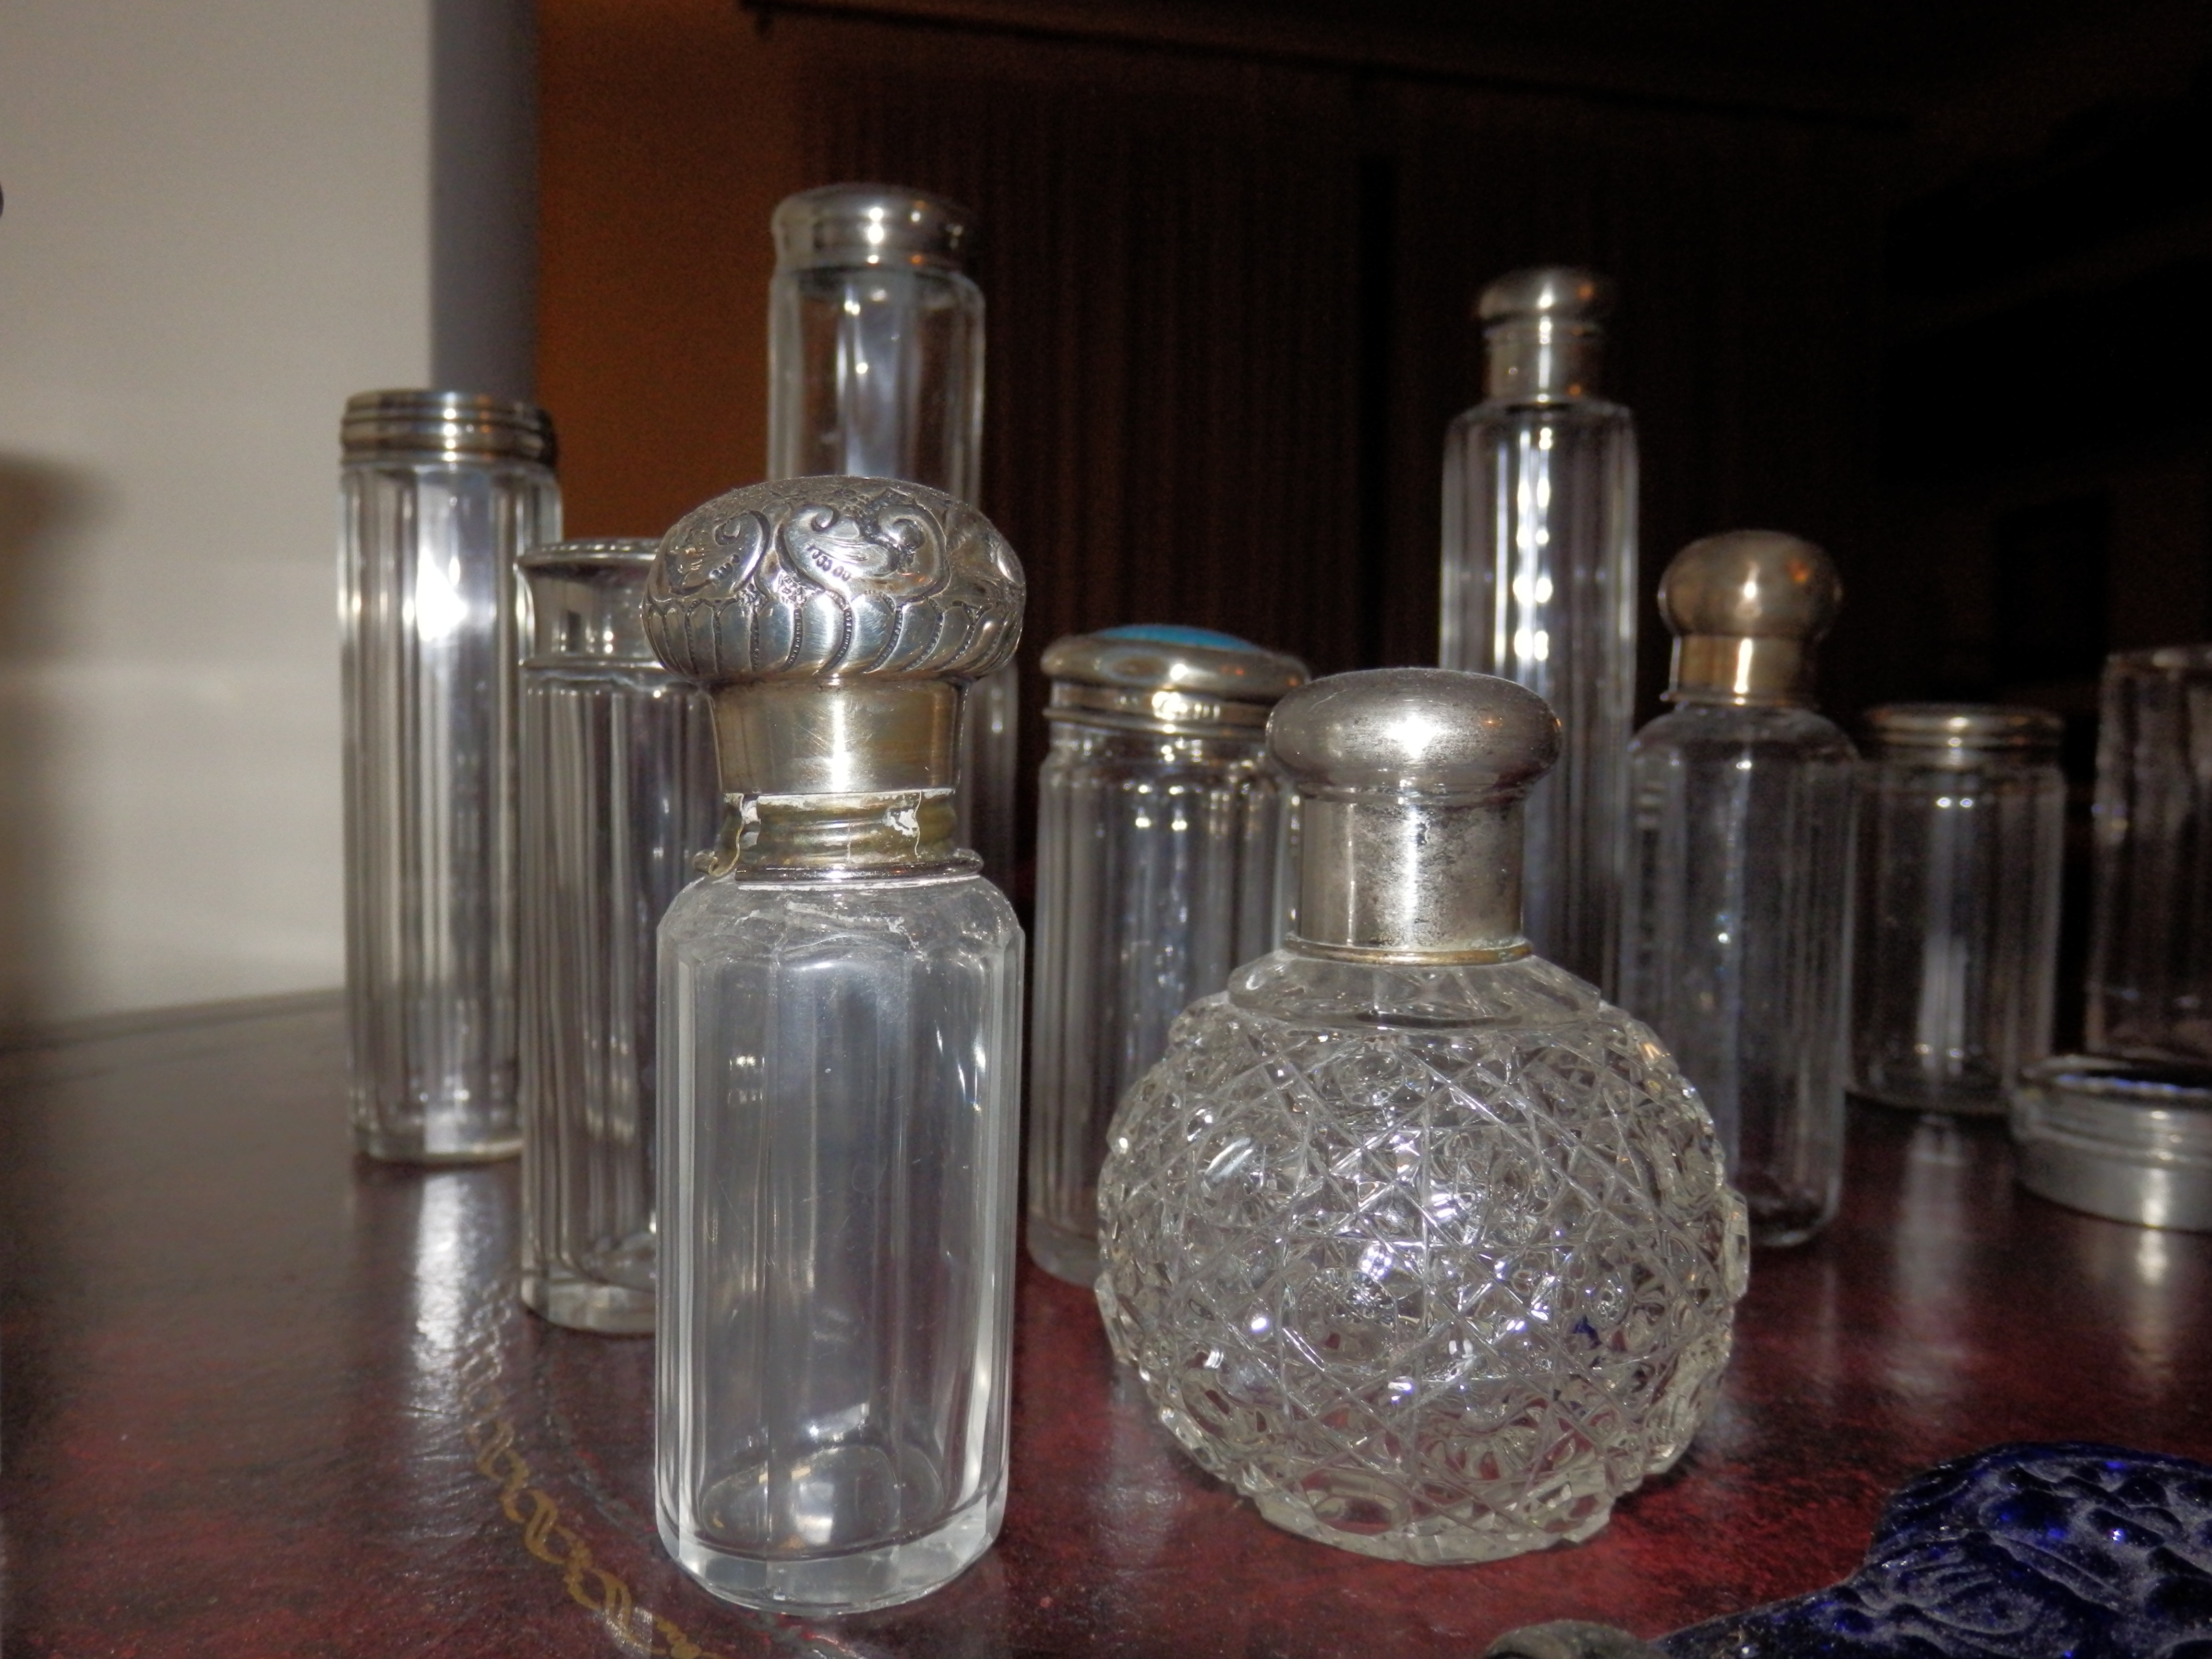
vintage, antique, glass, old, decoration, drink, bottle, lighting, decor, tableware, glass bottle, mason jar, decorative, bottles, vials, perfume bottles, distilled beverage, drinkware, little bottle